Order of Liberation

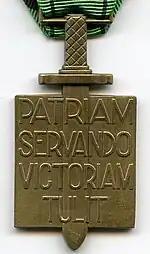
Reverse of the Order of Liberation

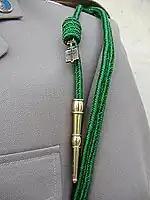
Fourragère of the Order of Liberation

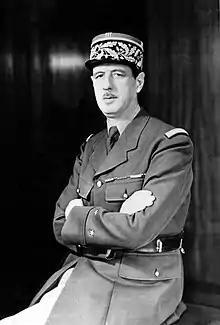
General Charles de Gaulle, Grand Chancellor of the Order of Liberation

The Order of Liberation is a French Order which was awarded to heroes of the Liberation of France during World War II. It is a worn by recipients only before the "Légion d’Honneur" (Legion of Honour). In the official portrait of General de Gaulle as President, he wore the grand collar of the Order and not the grand collar of the Légion d'Honneur, hence signifying the preeminence of the Order ahead of the Légion d'Honneur. Individuals (nationals and foreigners such as the Sultan of Morocco), cities and military units were awarded it upon the sole decision of De Gaulle for feats of heroism in the French Resistance, the Forces Françaises Libres and the Armée d'Afrique; and only for their deeds during World War II. To date it is the only French royal, imperial or republican chivalry order that became extinct with the death of its last member. The youngest Companion, assassinated by the Germans, was only 16 years of age. Another decoration, the "Médaille de la Résistance" ("Resistance Medal"), was created and awarded for lesser but still distinguished deeds by members of the Resistance.